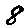
Label: 8